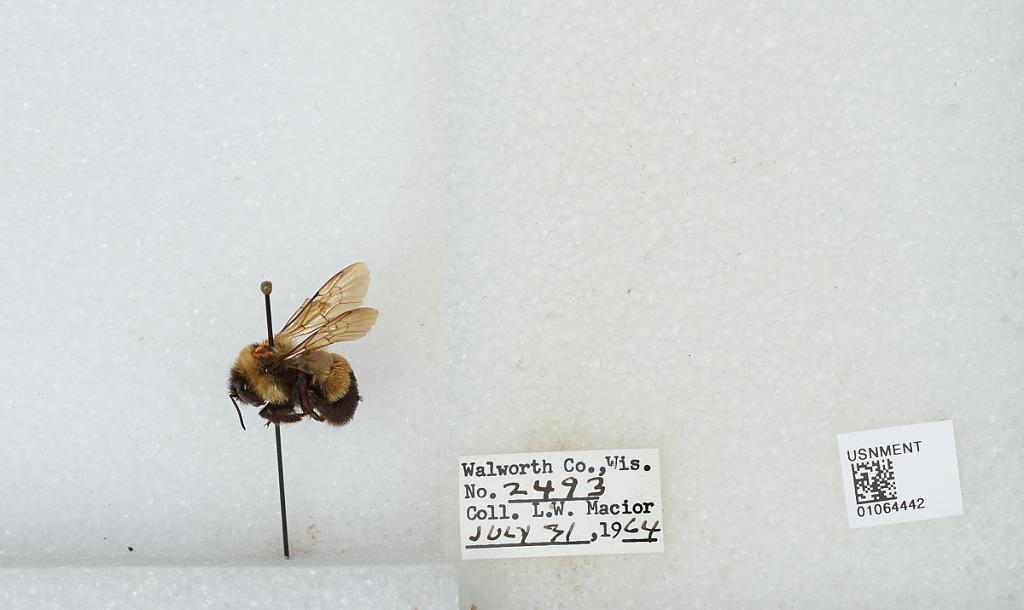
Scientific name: Bombus (Bombus) affinis Cresson
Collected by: L. Macior
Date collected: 1964-7-31
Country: United States
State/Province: Wisconsin
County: Walworth
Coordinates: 42.67, -88.54